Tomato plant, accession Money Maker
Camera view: horizontal (90 deg, fisheye); turntable rotation: 30 degrees
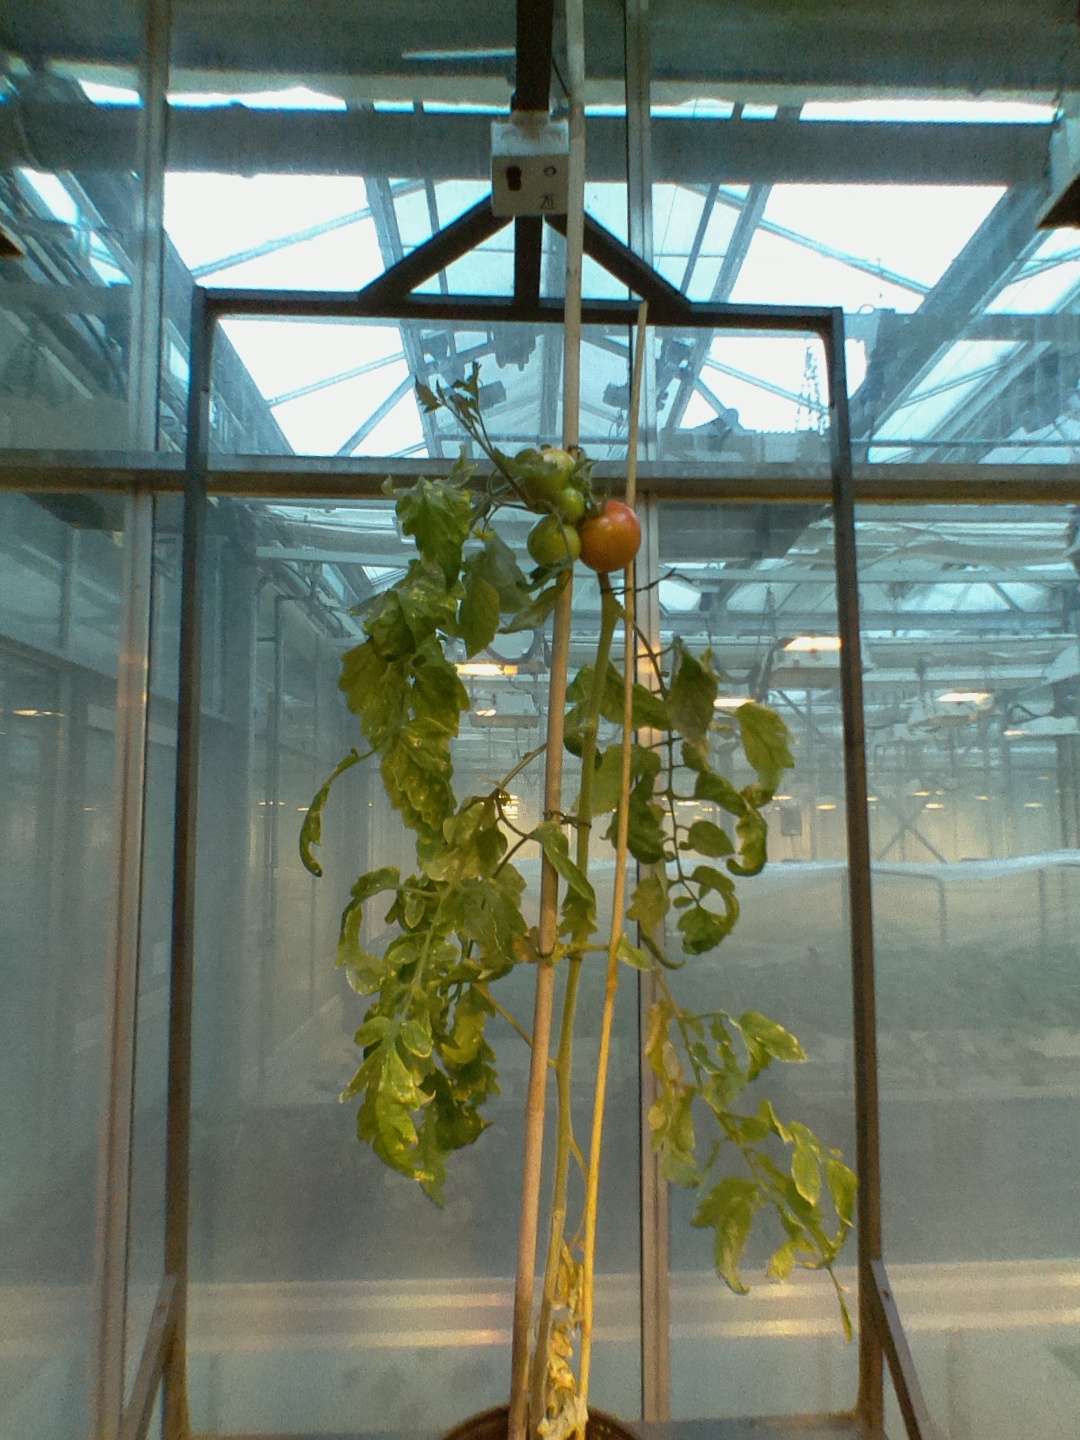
BBCH growth stage 80: fruits start showing typical ripe color (orange -> red)